Caldicot

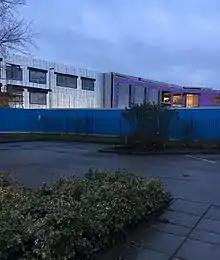
New building at Caldicot School, February 2017

In 1158 the manor of Caldicot passed to Humphrey II de Bohun, who was responsible for building the stone keep and curtain walls of the present-day castle. In 1376 it passed to Thomas of Woodstock, fifth son of King Edward III, when he married Eleanor de Bohun. It began to fall into ruins around the 16th century.